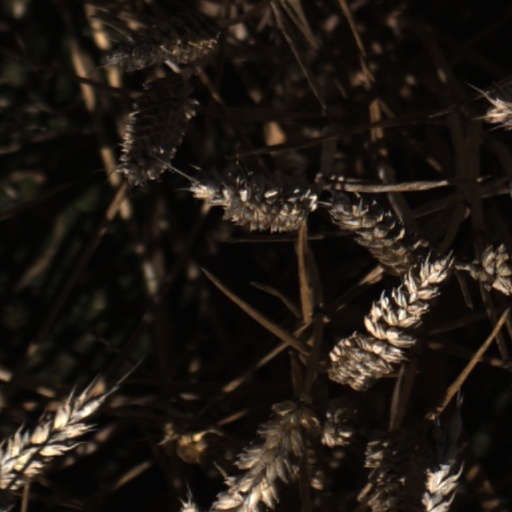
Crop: wheat